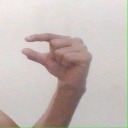
अक्षर: ग